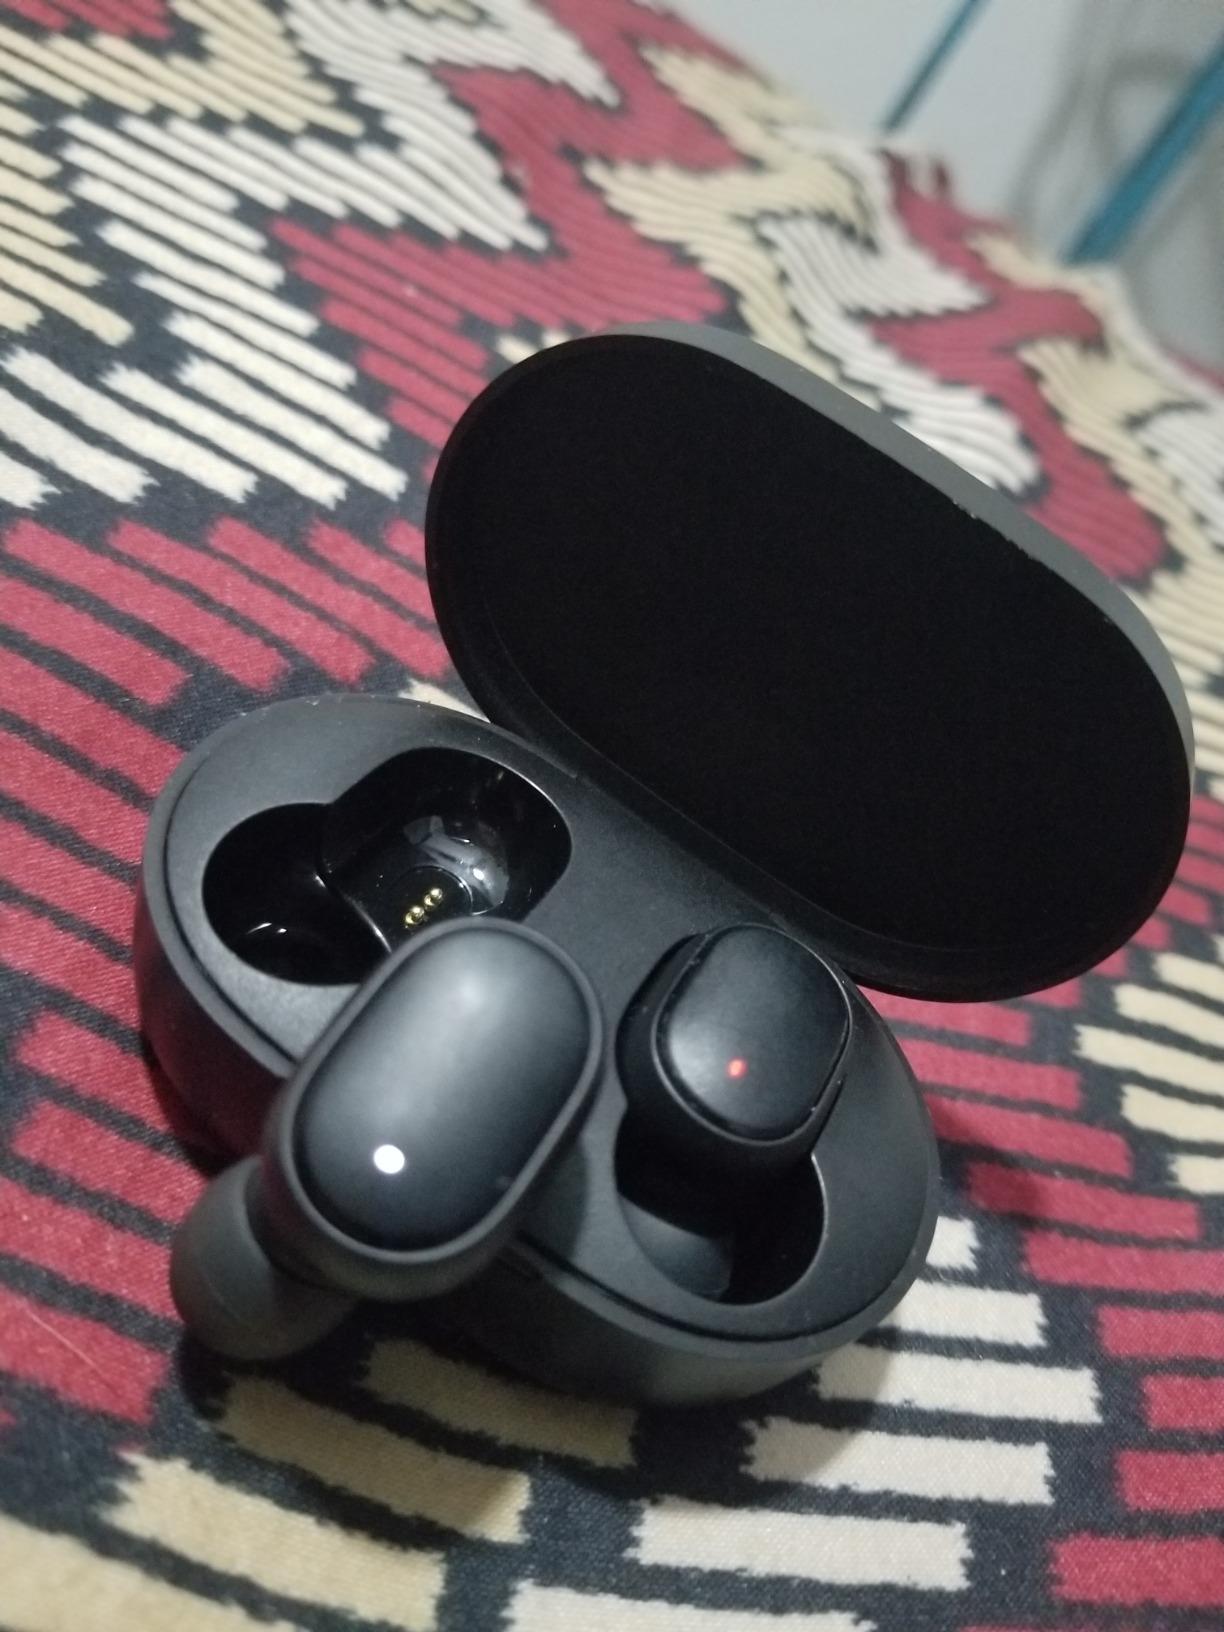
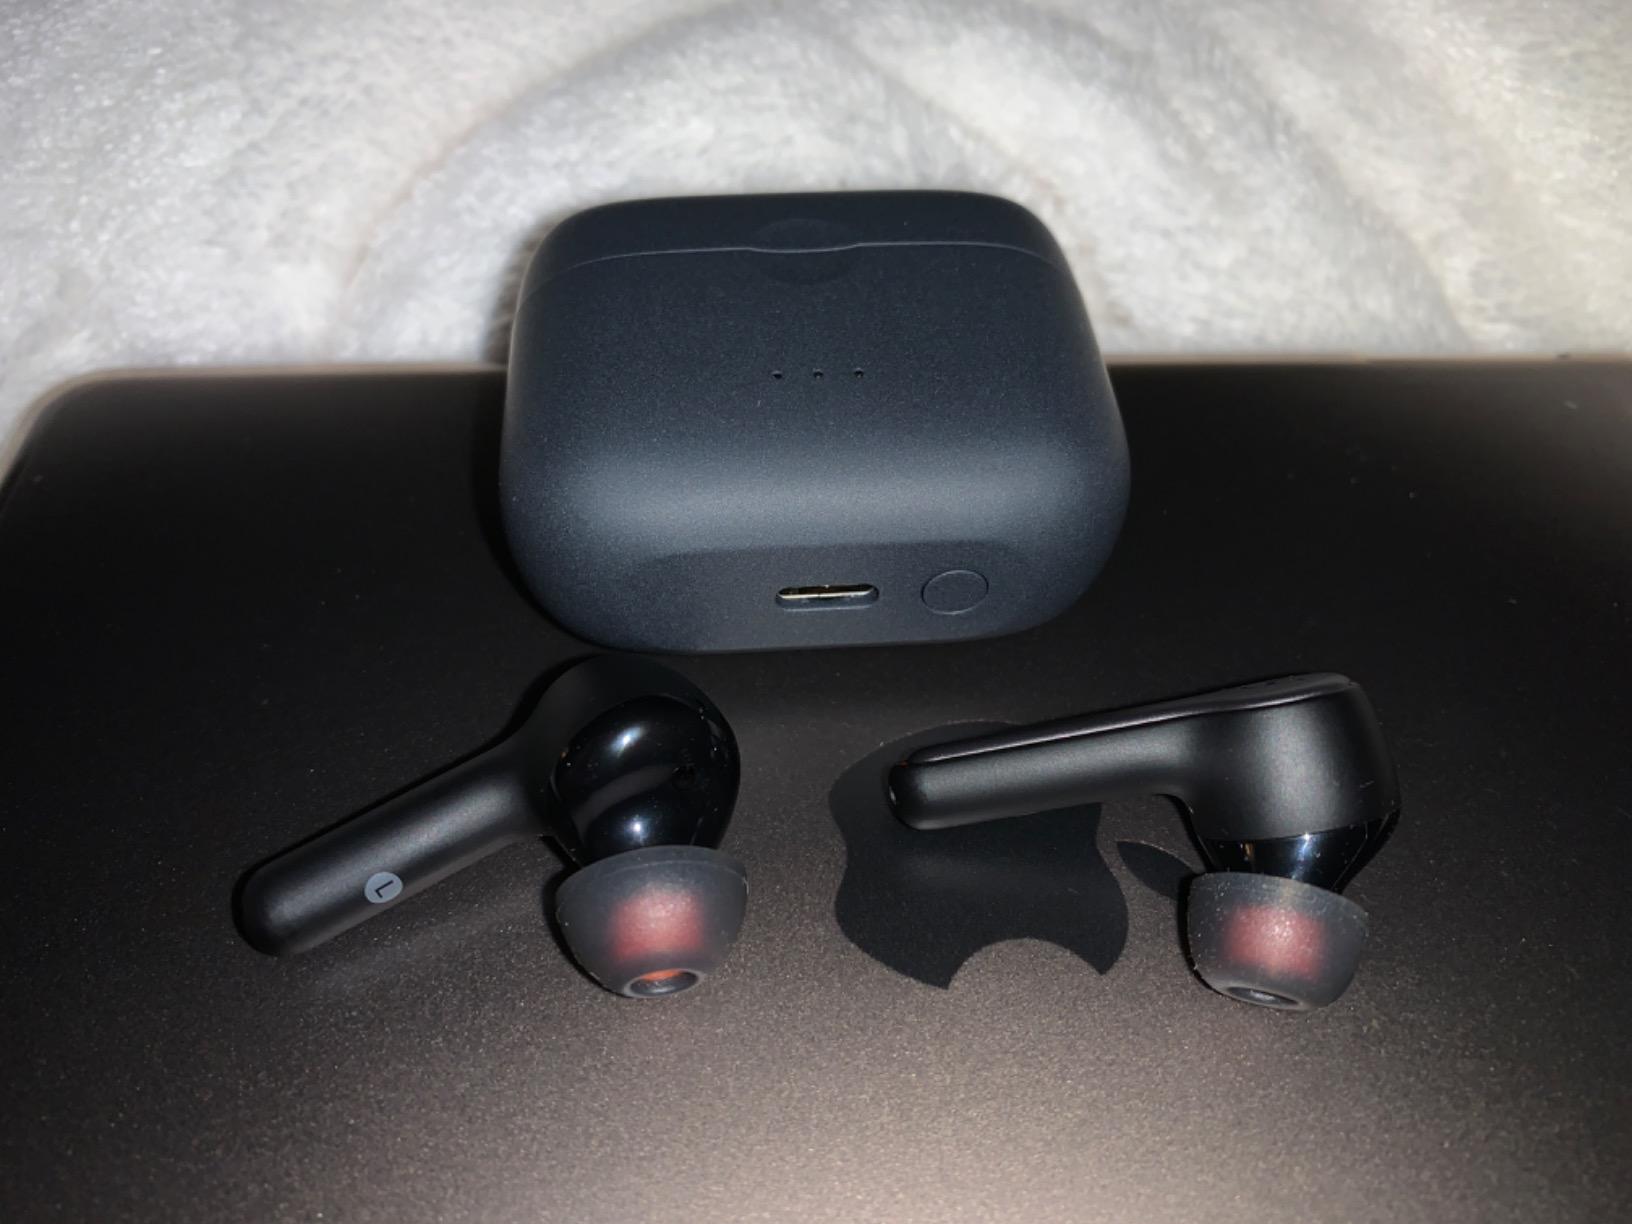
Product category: earbuds
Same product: no